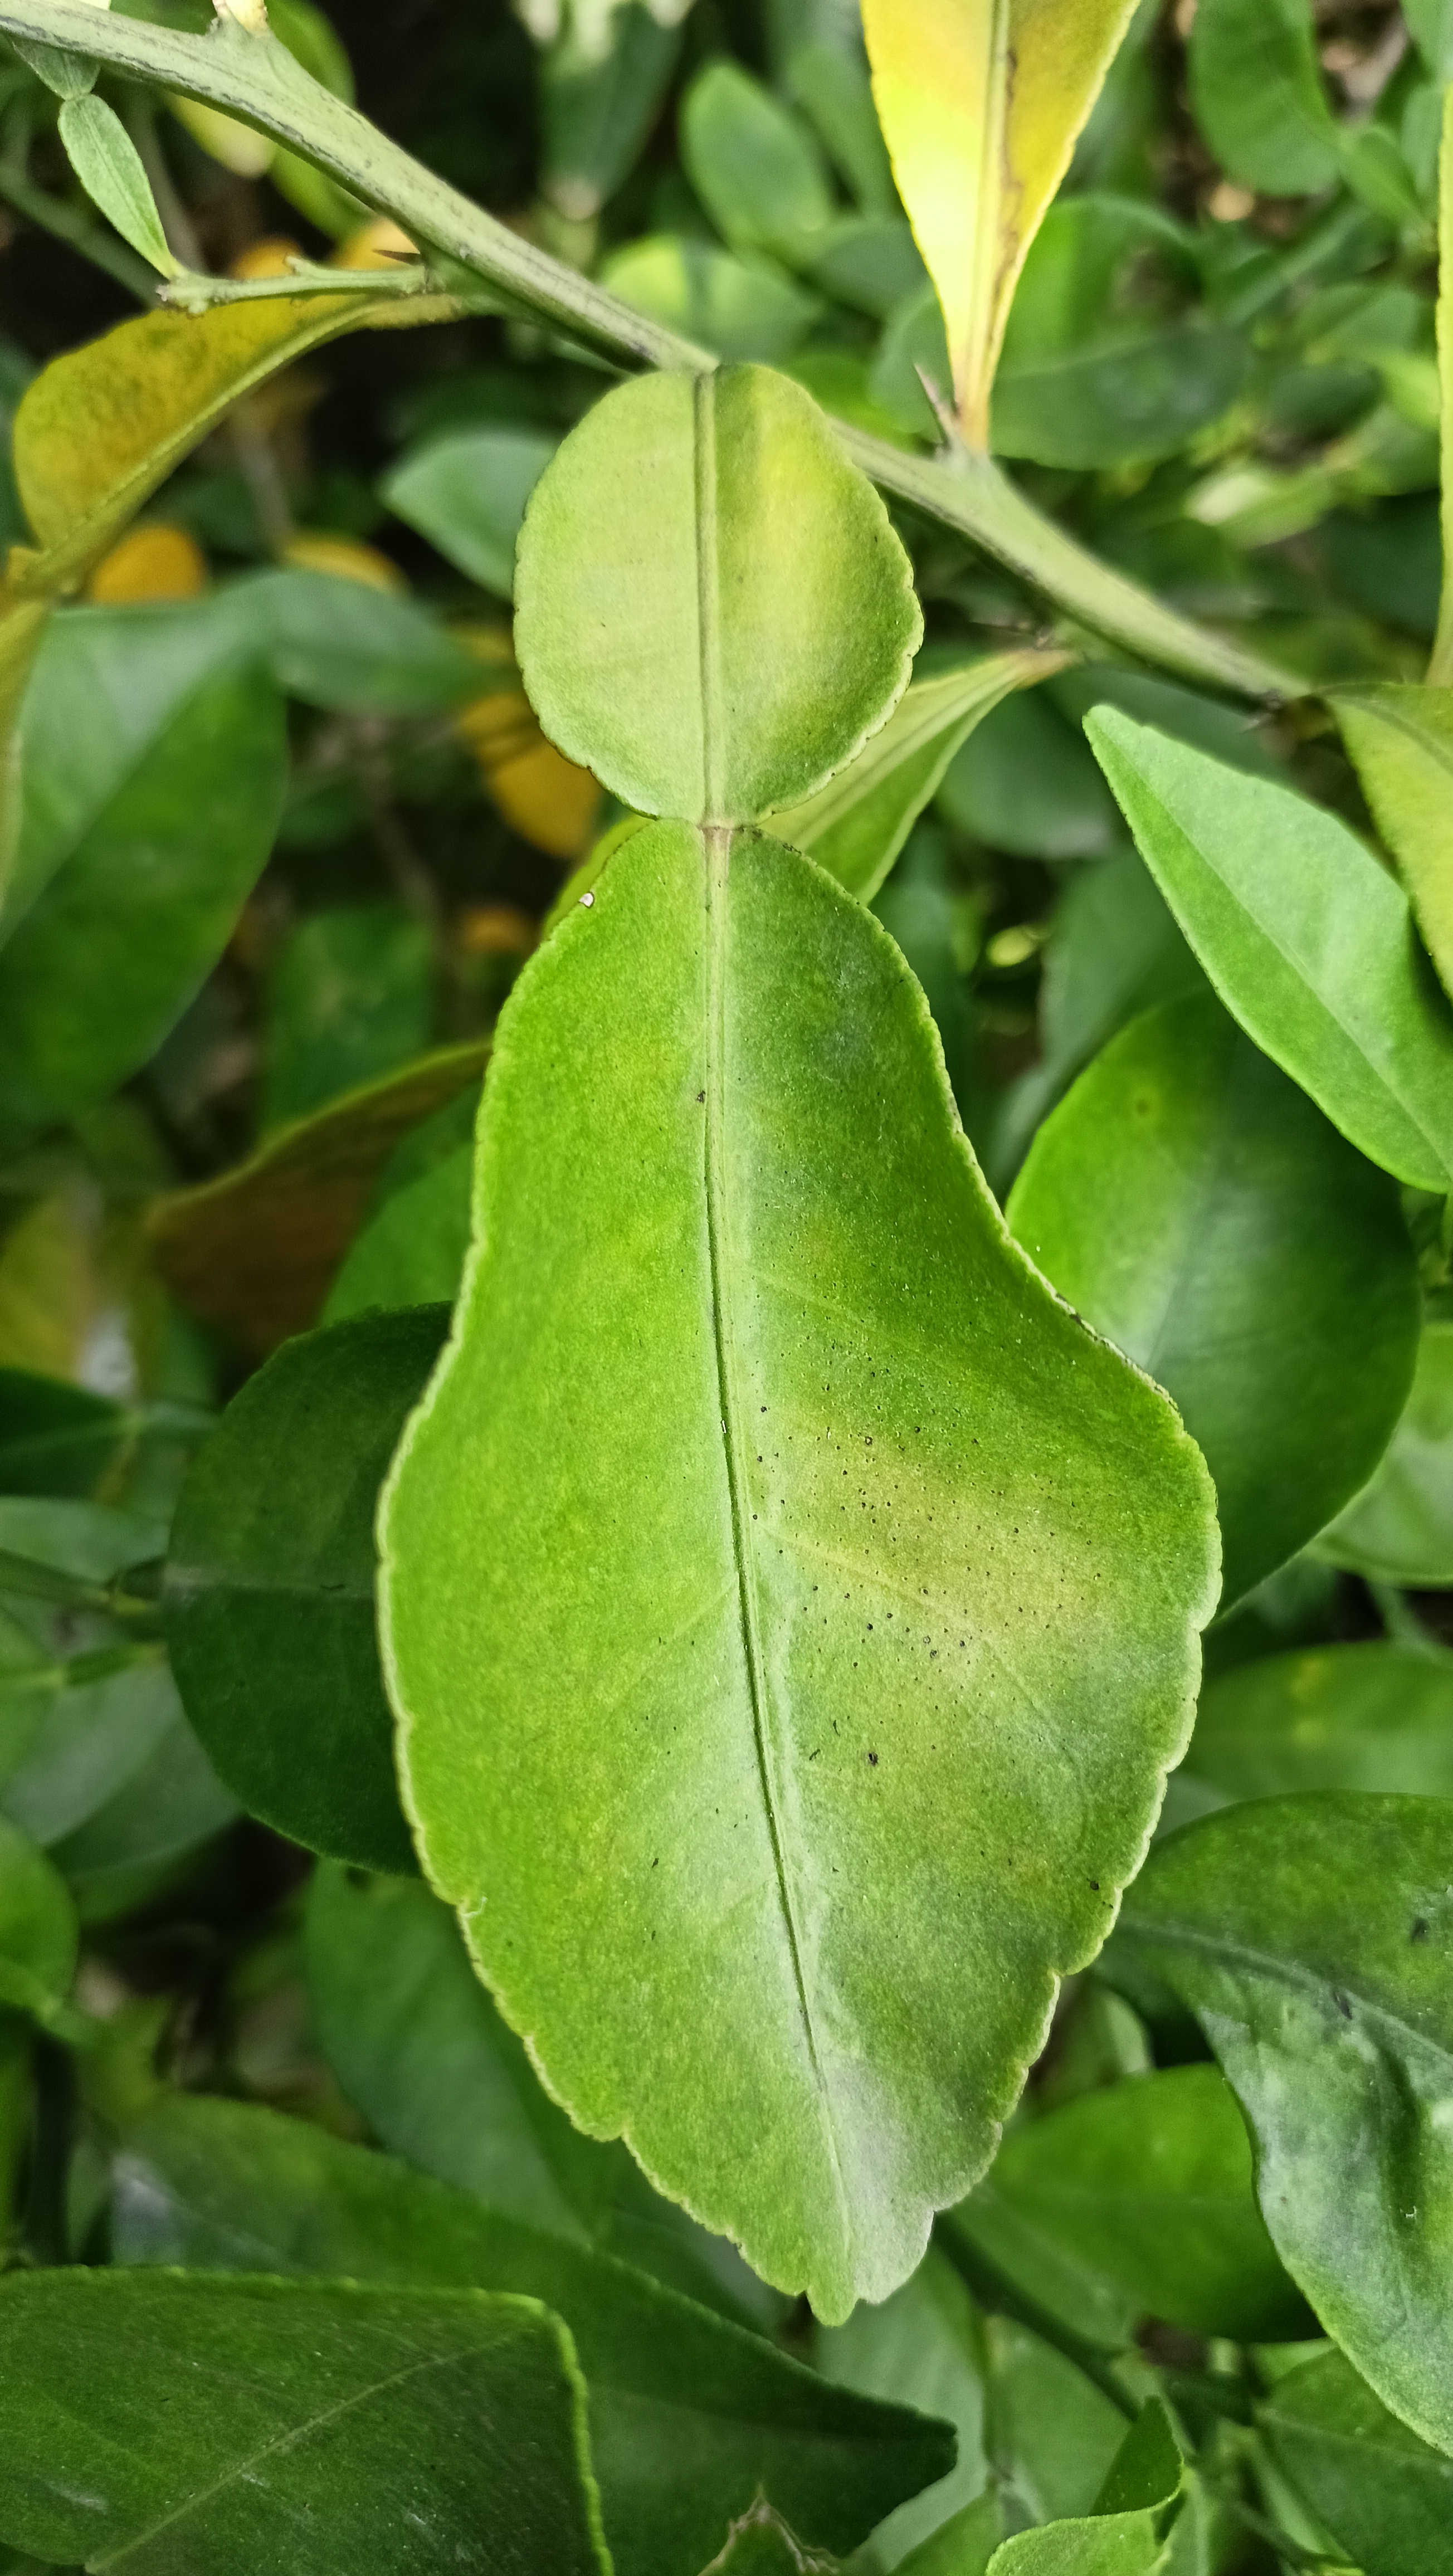
Mandarin leaf variety: Nagpuri